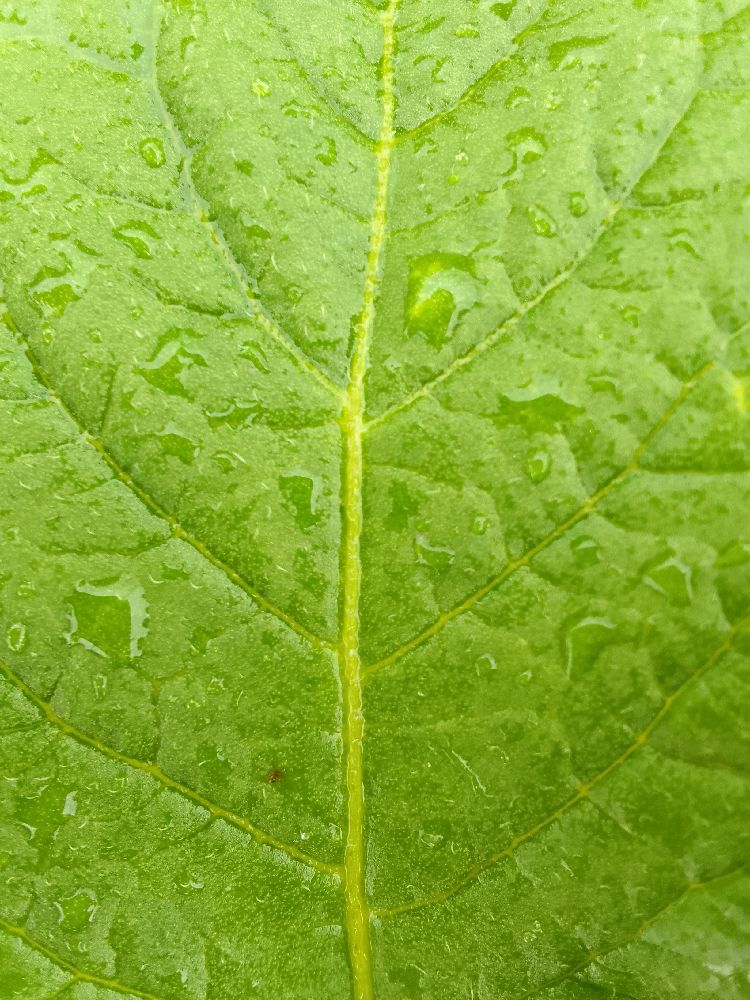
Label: Healthy